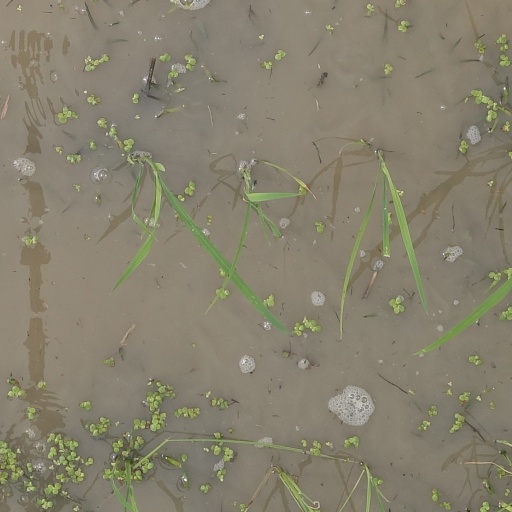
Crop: rice